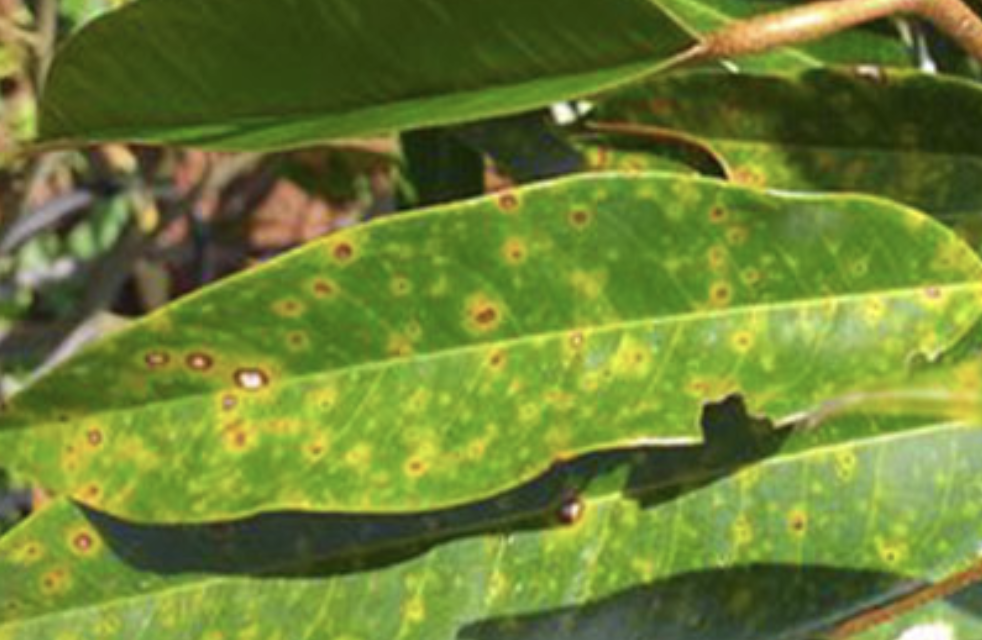
Label: canker_disease